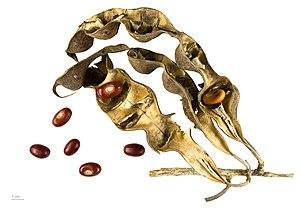
Erythrina est un genre de plantes dicotylédones de la famille des Fabaceae, sous-famille des Faboideae, à répartition pantropicale, qui comprend 129 espèces acceptées.